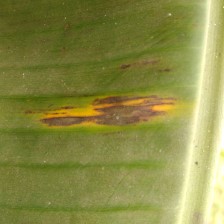
Label: sigatoka